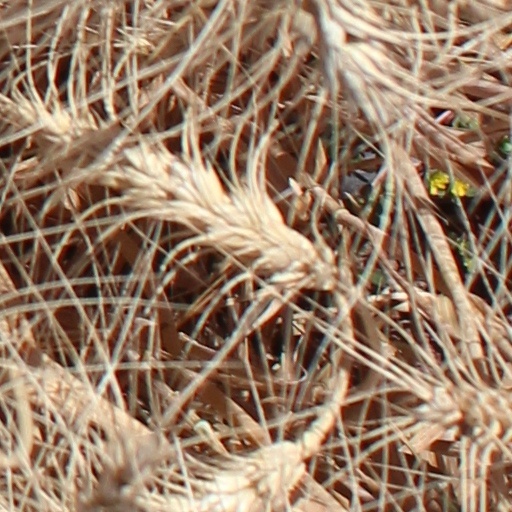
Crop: wheat